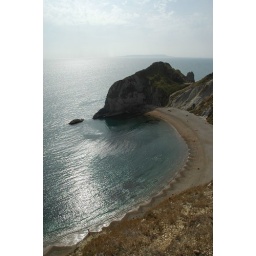
Durdle door is just over that outcrop of rock (in fact it's attached to it)